Neon lighting

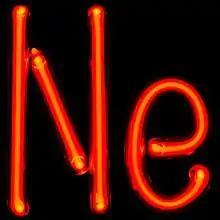
Photograph of glass tube that's been bent to form the connected letters "Ne". The tube is glowing brightly with a red color.

Neon is a noble gas chemical element and an inert gas that is a minor component of the Earth's atmosphere. It was discovered in 1898 by the British scientists William Ramsay and Morris W. Travers. When Ramsay and Travers had succeeded in obtaining pure neon from the atmosphere, they explored its properties using an "electrical gas-discharge" tube that was similar to the tubes used today for neon signs. Travers later wrote, "the blaze of crimson light from the tube told its own story and was a sight to dwell upon and never forget." The procedure of examining the colors of the light emitted from gas-discharge (or "Geissler" tubes) was well known at the time, since the colors of light (the "spectral lines") emitted by a gas discharge tube are, effectively, fingerprints that identify the gases inside.